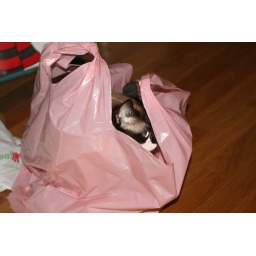
kika in the pink bag